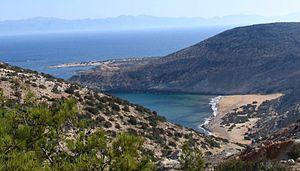
Gavdos, Gaudos ou Gávdhos est une île grecque située à 40 km au large de la Crète. Elle constitue une communauté avec les petites îles environnantes et fait partie de l'ancienne province de Selino. Elle fait face à la ville de Paleochora, à laquelle elle est reliée par une correspondance par bateau deux fois par semaine. Sa superficie est de 27 km² et sa population compte environ 100 habitants. Le cap Tripiti constitue le point le plus méridional de l'Europe géographique.